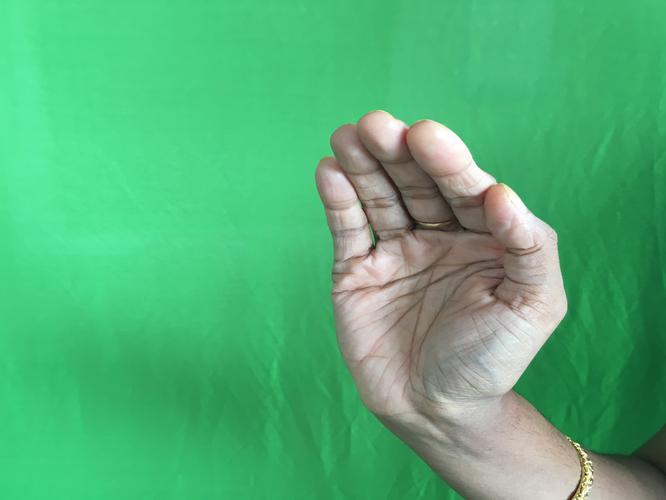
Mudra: Sarpasirsha
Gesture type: single_hand